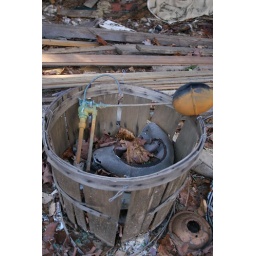
clarence newton road - near blowing rock - january 1 2009